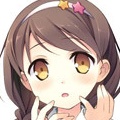
Portrait style: Anime Portrait